Electric rickshaw

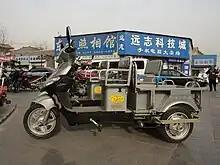
Qufu - Gogobike - P1060306

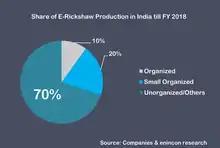
Share of E-Rickshaw Production in India till FY 2018

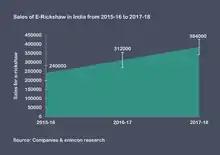
Sales of E-Rickshaw in India from 2015–16 to 2017-18

During 2020–23, the registration of e-rickshaws saw a significant increase, with around 300,000 vehicles registration in 2022–23, up from 78,700 in 2020–21. Although a host of unorganised producers dominate this segment, established manufacturers have also identified their growth opportunities and are expected to enter into the segment.